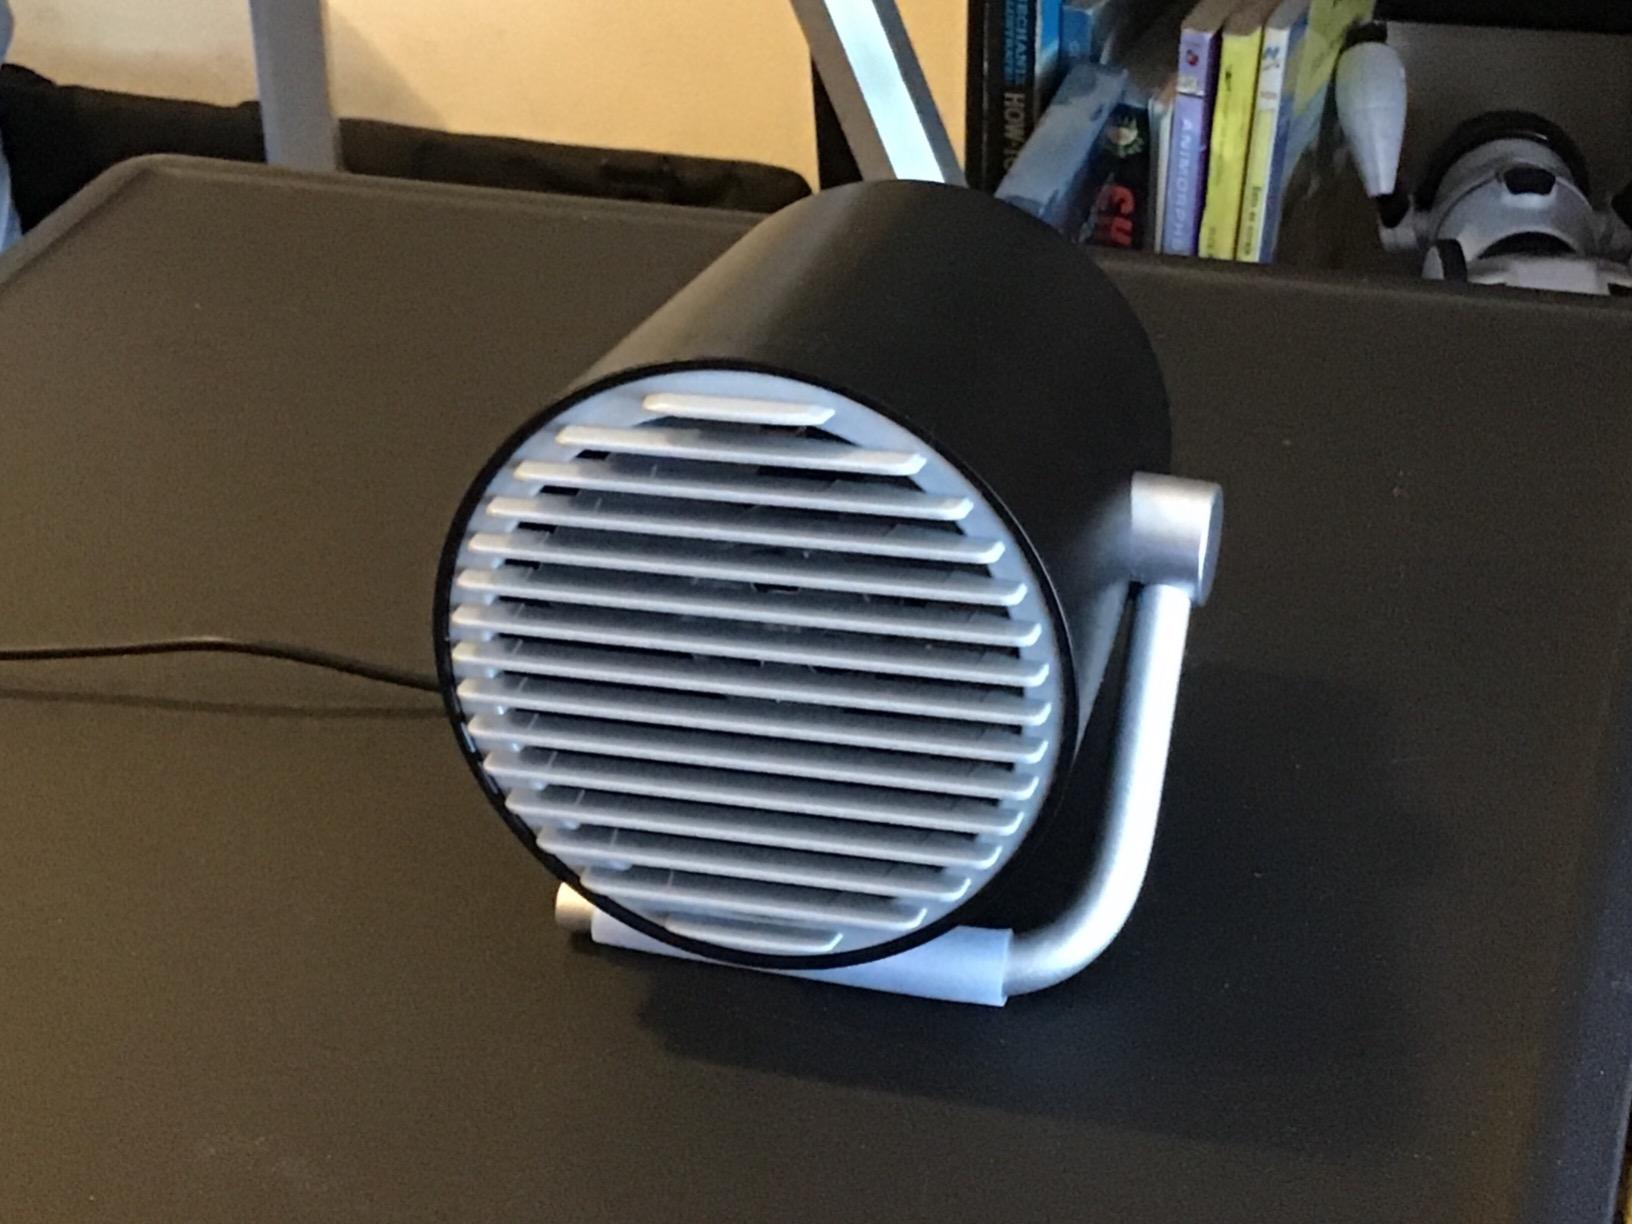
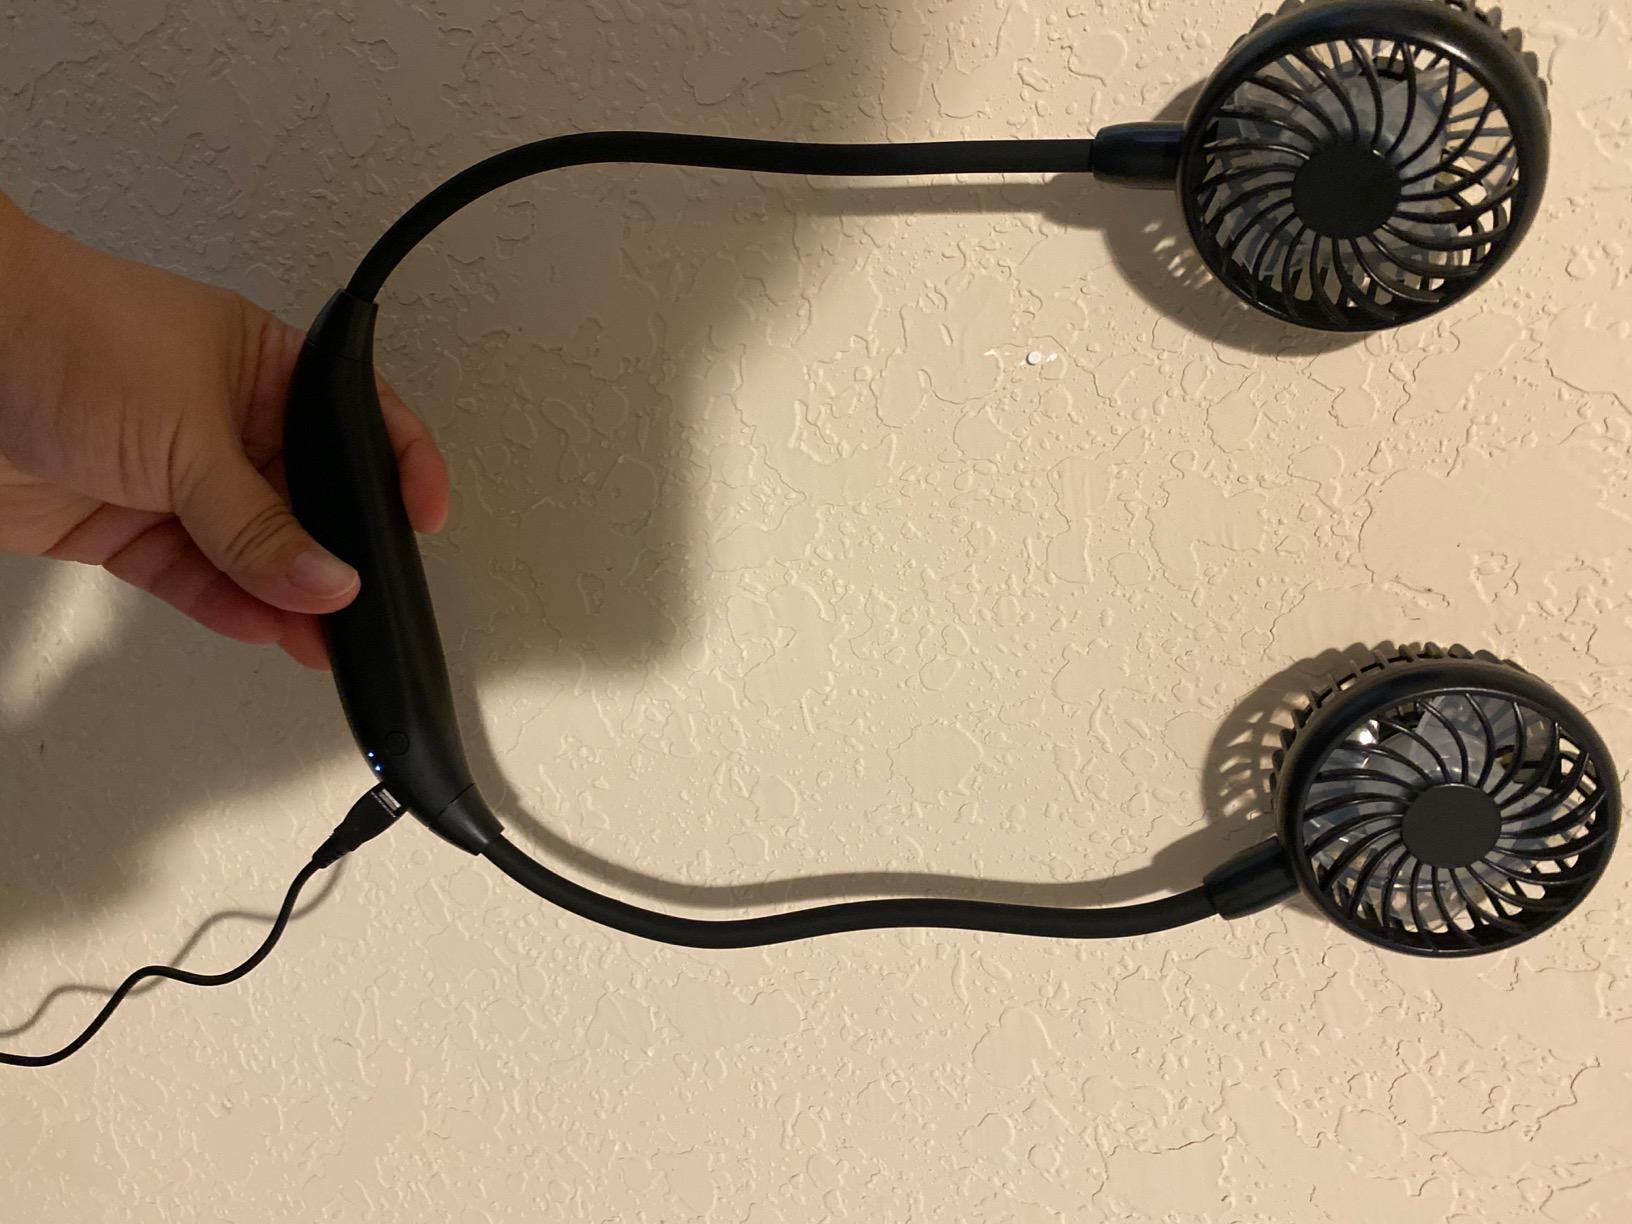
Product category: fan
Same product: no